Buddha in art

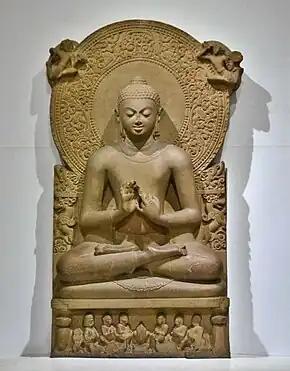
"Buddha Preaching his First Sermon", from Sarnath, Gupta period (c. 475 CE), India. The hands of the Buddha, in the "dharmachakra pravartana mudra" (or "teaching position") show the moment that is represented.

Much Buddhist art uses depictions of the historical Buddha, Gautama Buddha, which are known as in Sanskrit and Pali. These may be statues or other images such as paintings. The main figure in an image may be someone else who has obtained Buddhahood, or a boddhisattva, especially in the various traditions of Mahayana Buddhism. Other Buddhas and bodhisattvas in art have become increasingly common over the centuries, perhaps now outnumbering images of the historical Buddha.